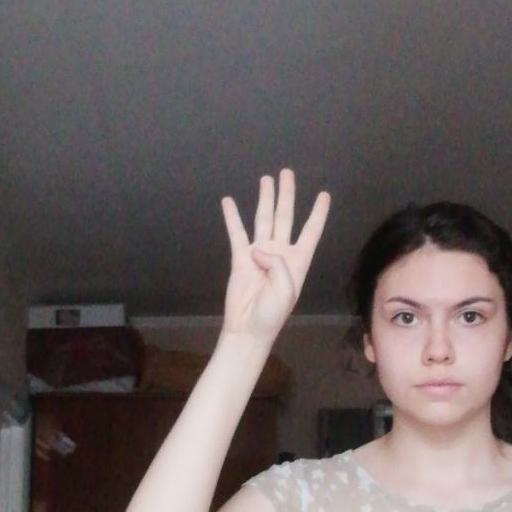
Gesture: four